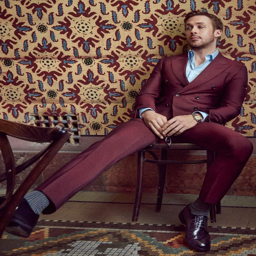
a jewel of a suit